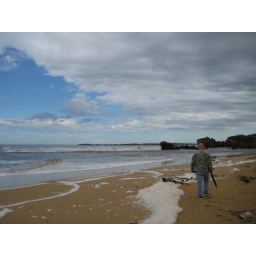
Walking along the beach. No whales today. I wouldn't swim in that dirty water either.